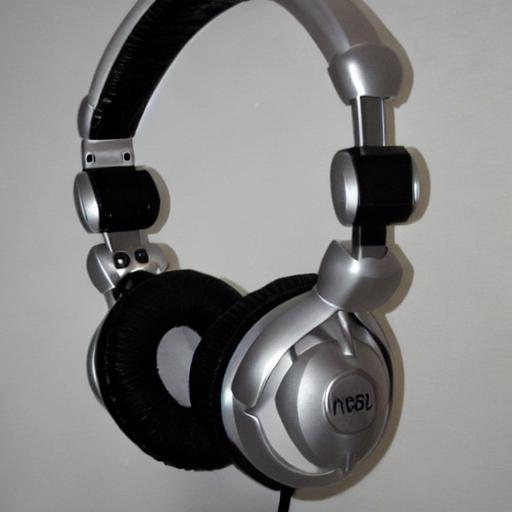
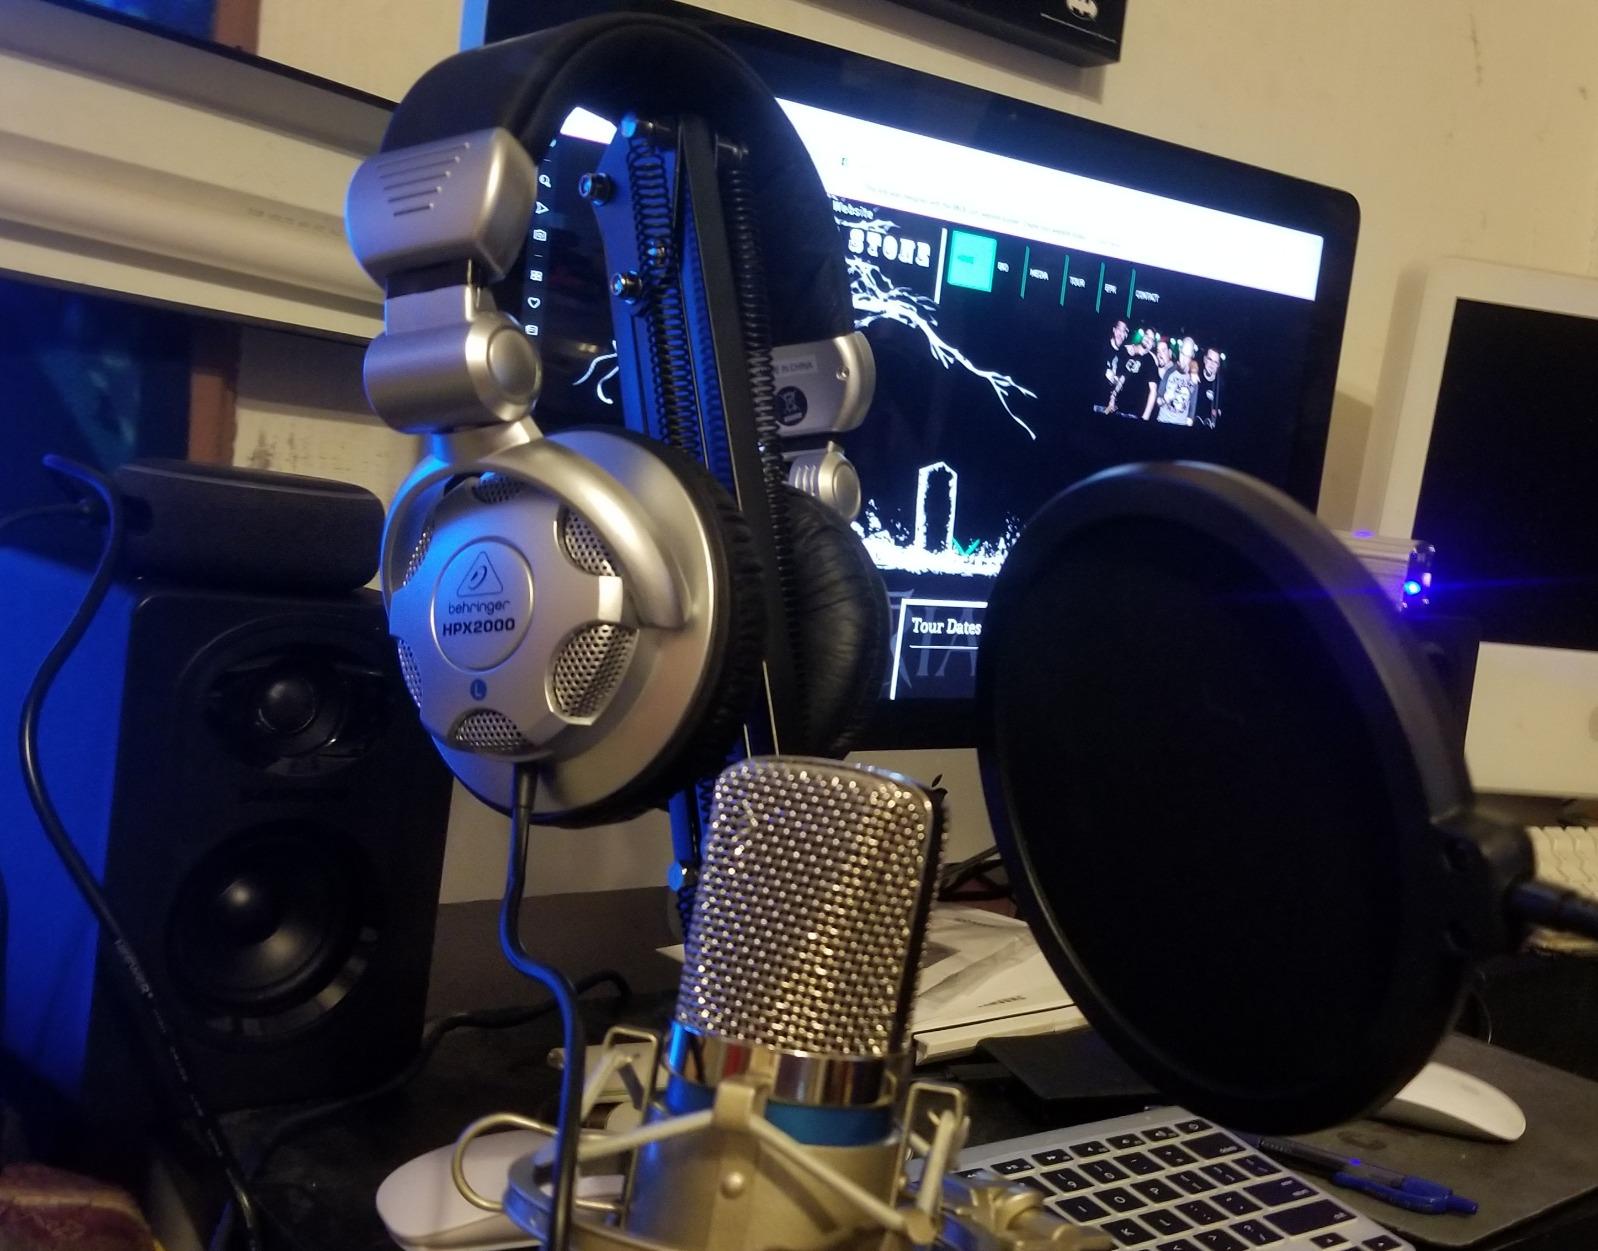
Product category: headphones
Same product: no